Sky position (RA, Dec in degrees): 222.66, 5.296
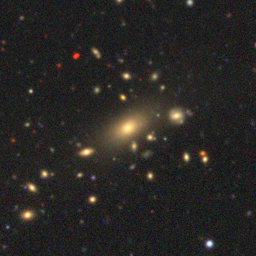
Galaxy morphology: In-between Round Smooth Galaxies